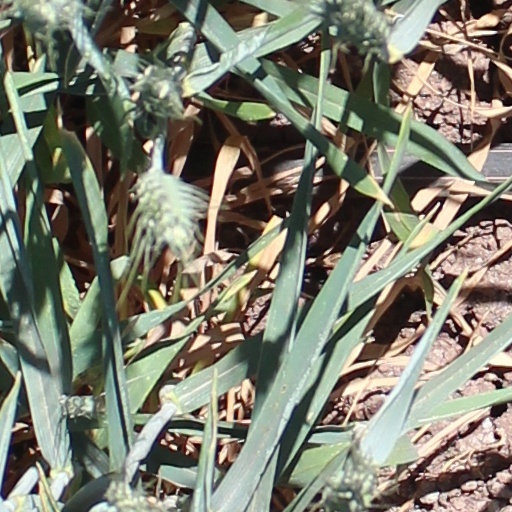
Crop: wheat